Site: brandenburg
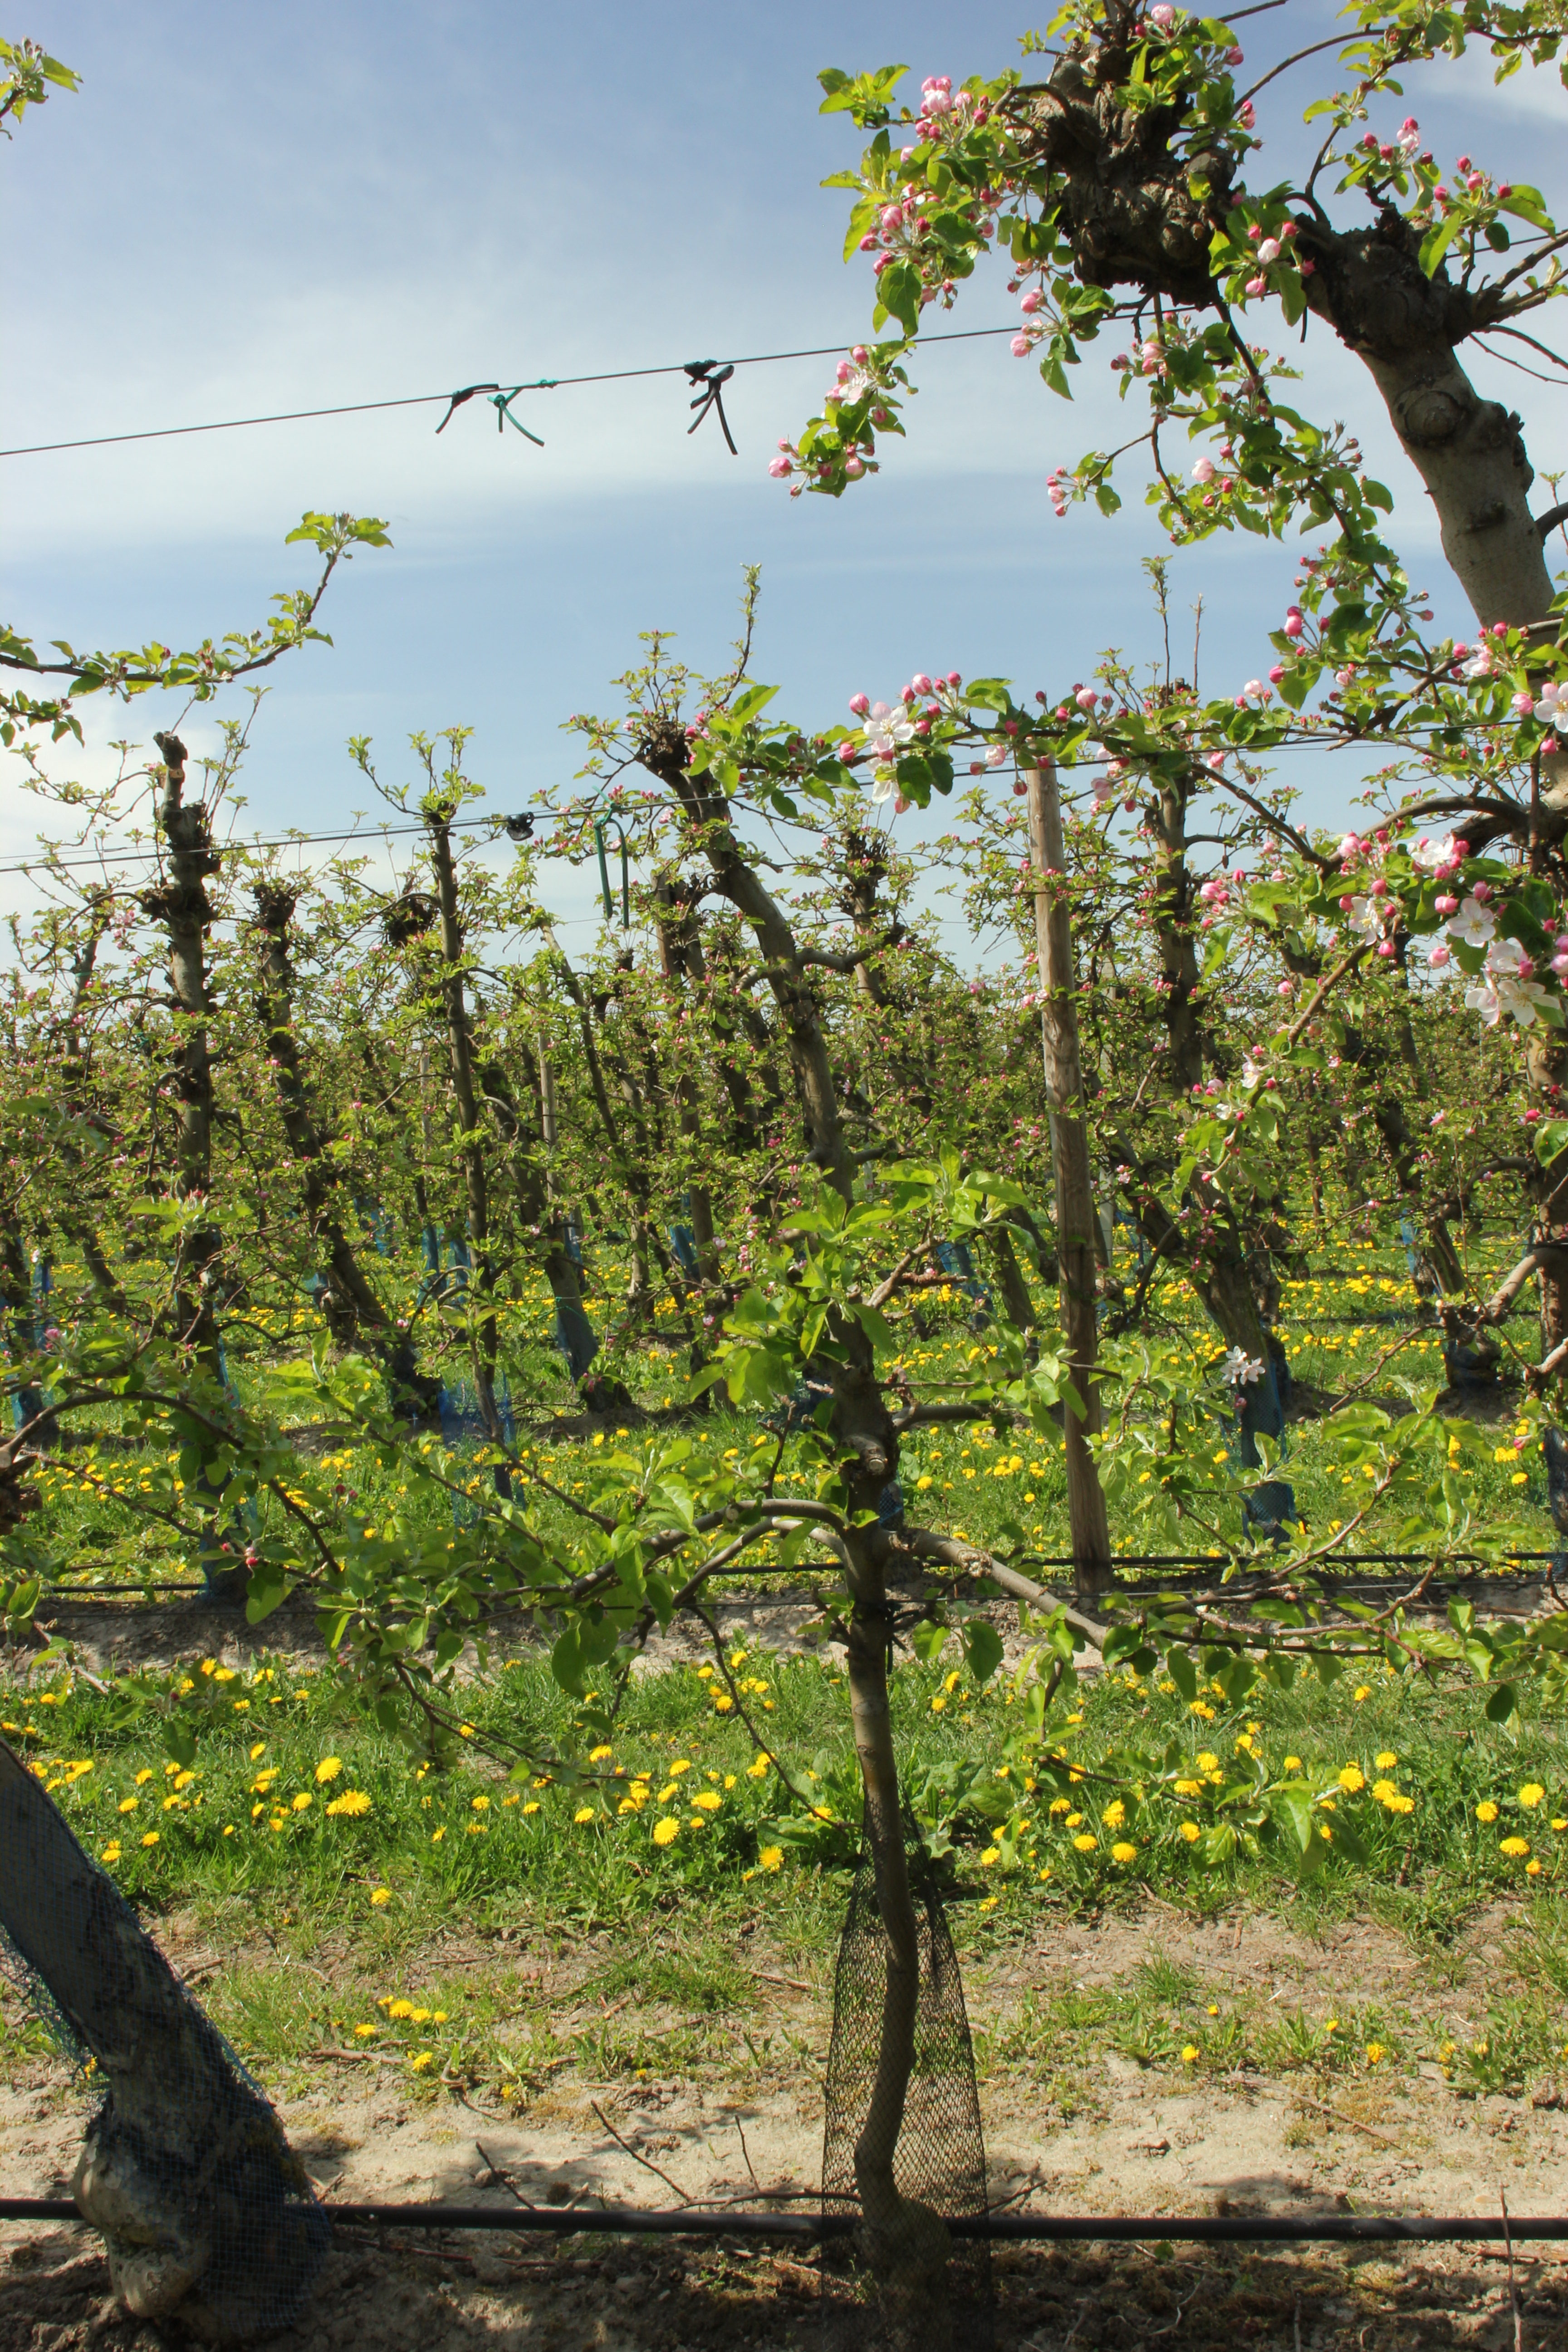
Growth stage (BBCH 57): Inflorescence emergence